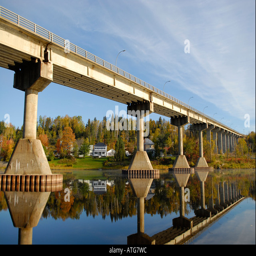
stock image of fall reflections and bridge in calm clear river water on a fall morning